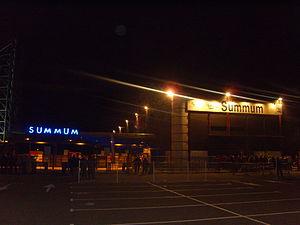
La salle de spectacle ""Summum"" située à Grenoble en Isère."
"Le Summum est une salle de spectacle située dans le quartier de la Villeneuve de Grenoble en Isère, jaugée à 2 990 places assises et pouvant atteindre 5 000 places assises/debout, la ""fosse"" est alors débarrassée de ses sièges.